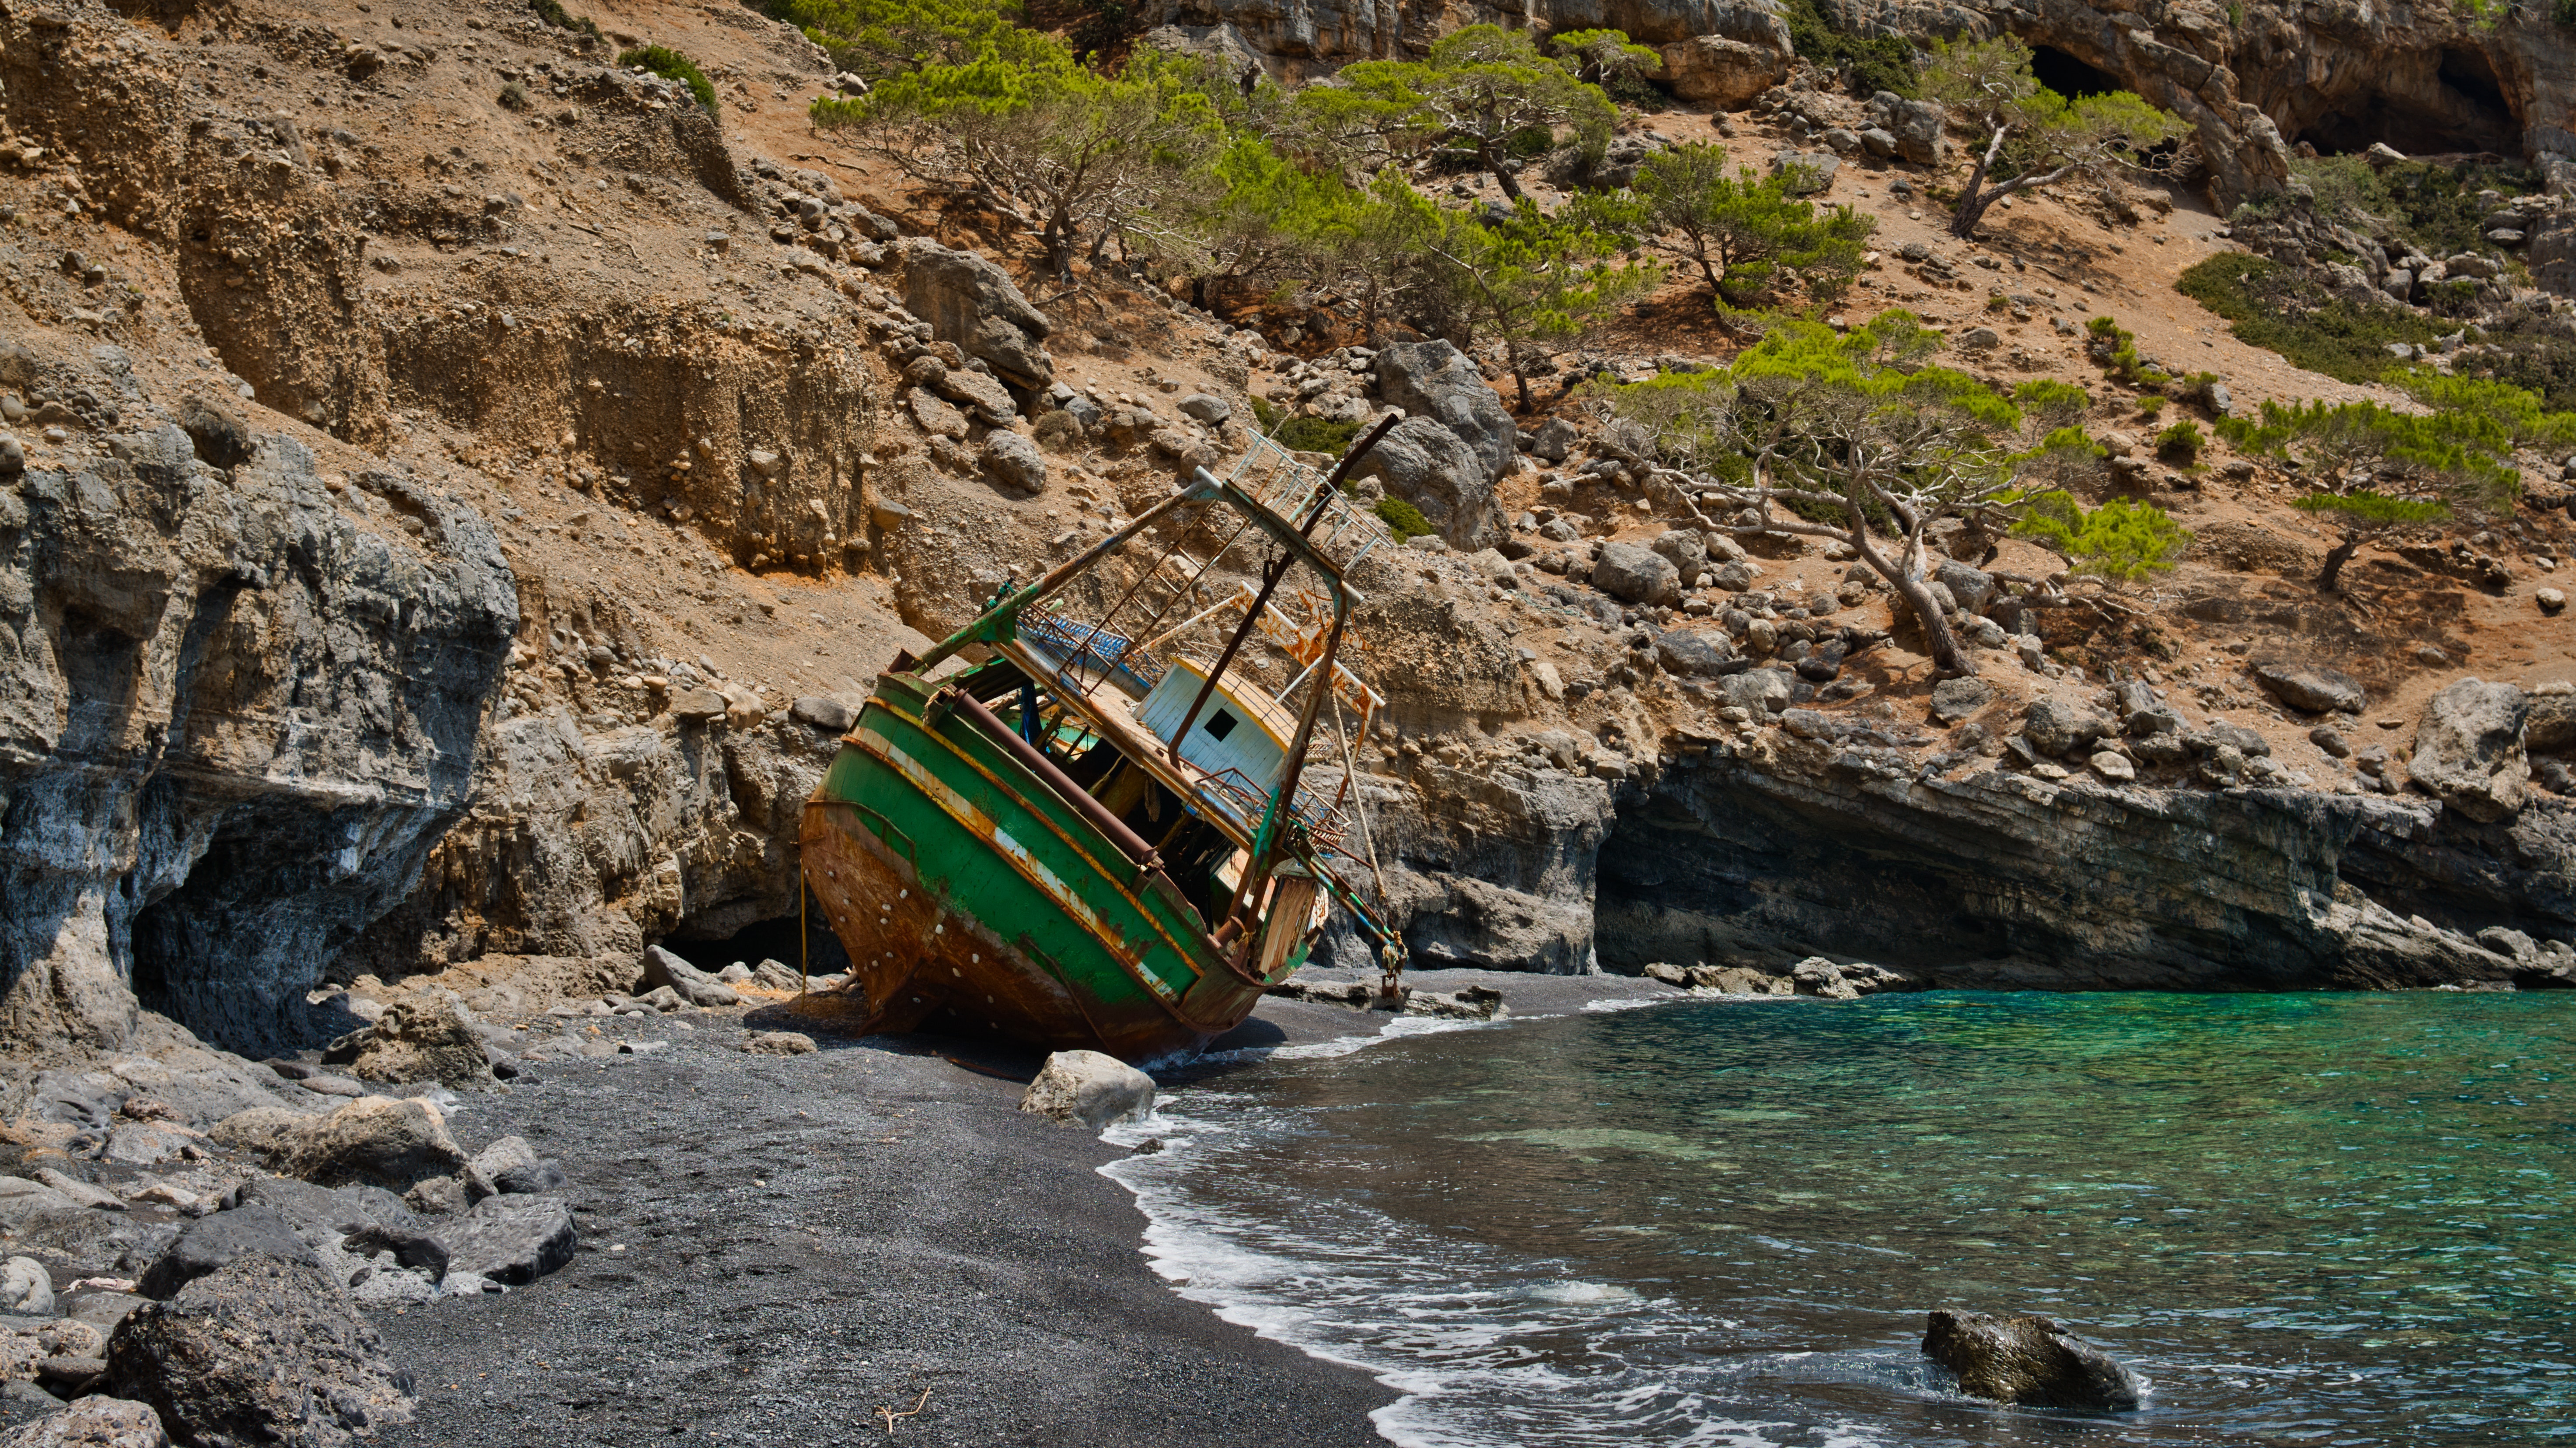
rock, coast, geological phenomenon, vehicle, water transportation, cliff, water, sea, boat, river, bay, coastal and oceanic landforms, watercourse, geology, terrain, cove, landscape, formation, sand, klippe, outcrop, erosion, watercraft